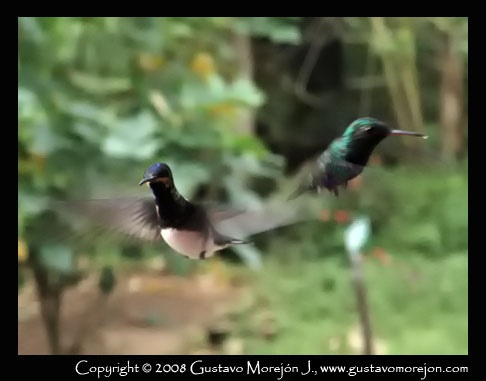
Beautiful hummingbirds flying and buzzing away in nature.
Two birds flying next to each other in a forest.
two hummingbirds in flight flying away from each other
Two birds caught in action flying in the woods.
Two birds flying next to each other in the air.